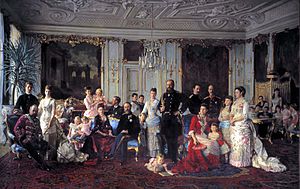
Jacopo Fabris / Værker
Havesalen på Fredensborg med Fabris' malerier. Maleri af Laurits Tuxen
Jacopo Fabris var en italiensk teatermaler og teatertekniker bl.a. virksom i Danmark